Sthanu Ravi Varma

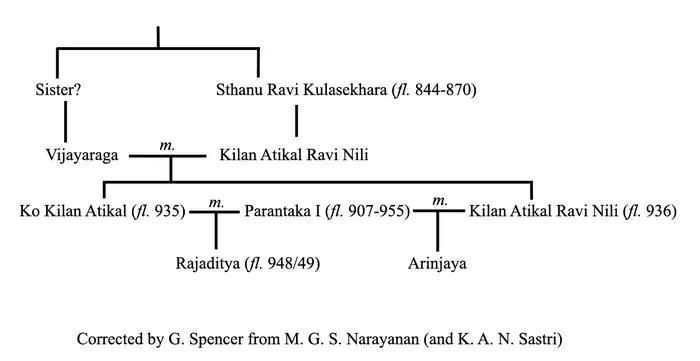
Chola-Chera Perumal relations (c. 9th-10th centuries AD)

The direct (sovereign) authority of the Chera Perumal king was perhaps restricted to the country around capital Makotai (Mahodaya, present-day Kodungallur) in central Kerala. His pan-Kerala kingship was perhaps only ritualistic, remaining nominal compared to the power that local chieftains (the Udaiyavar) wielded politically and militarily in distant regions. Nambudiri Brahmins also held significant authority in religious and social matters (a system often described as "ritual sovereignty combined with Brahmin oligarchy")